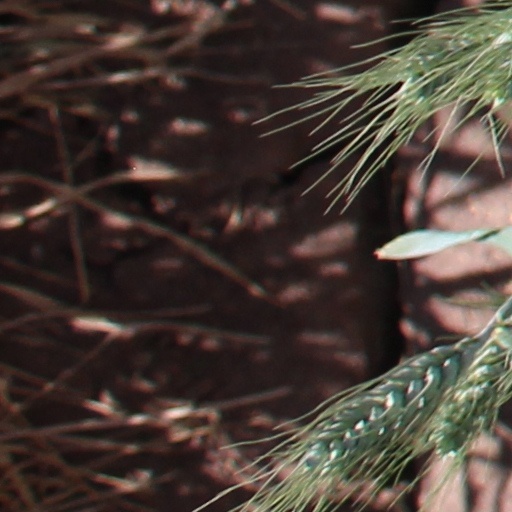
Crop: wheat